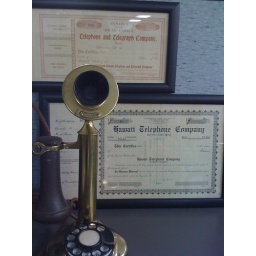
An old Hawaii Telephone Company and Hamakua Coast Telephone and Telegraph Company stock certificates and a old phone sitting in a co-workers cubicle.